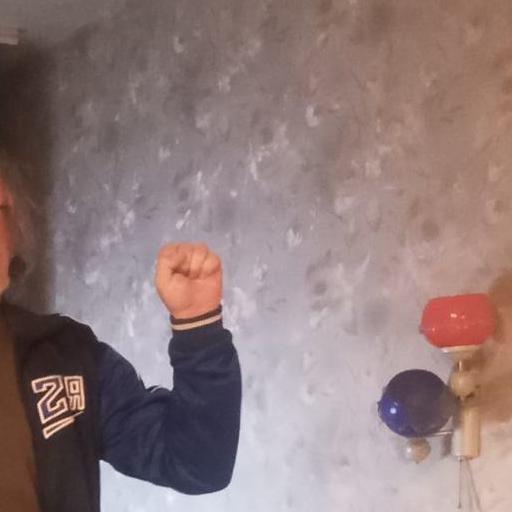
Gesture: fist